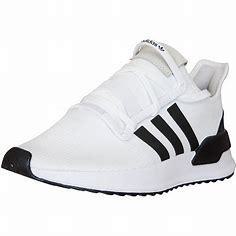
Brand: Adidas
Model: U_path Run